Musa Çelebi

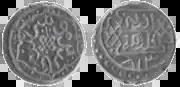
1411 AD dated "akçe" minted by Musa. Obverse having the full name (reading as follows: Musa Çelebi son of Bayezid), and on the reverse location of the mint and the issue year (reading as follows: Struck in Edirne. May his kingdom perpetuate. 813 [AH])

The details of the previous Mehmed–Musa alliance are not clear. Musa declared himself the sultan of the European portion of the empire, while Mehmed viewed Musa as his vassal. Musa besieged Byzantine Constantinople (modern Istanbul) as retribution for Manuel II Palaiologos's support for Süleyman during the previous battles between Musa and Süleyman. Manuel II Palaiologos turned to Mehmed for support, who betrayed Musa and set up a new alliance between himself and the Byzantines against Musa.